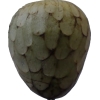
Label: cherimoya